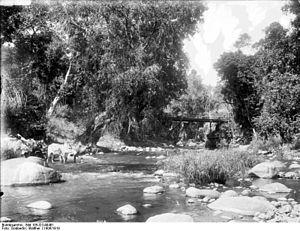
Le Kilimandjaro ou Kilimanjaro est une montagne située dans le Nord-Est de la Tanzanie et composée de trois volcans : le Shira à l'ouest, culminant à 3 962 mètres d'altitude, le Mawenzi à l'est, s'élevant à 5 149 mètres d'altitude, et le Kibo, le plus récent géologiquement, situé entre les deux autres et dont le pic Uhuru à 5 891,8 mètres d'altitude constitue le point culminant de l'Afrique. Outre cette caractéristique, le Kilimandjaro est connu pour sa calotte glaciaire sommitale en phase de retrait accéléré depuis le début du XXᵉ siècle et qui devrait disparaître totalement d'ici 2030 à 2050. La baisse des précipitations neigeuses qui en est responsable est souvent attribuée au réchauffement climatique mais la déforestation est également un facteur majeur. Ainsi, malgré la création du parc national en 1973 et alors même qu'elle joue un rôle essentiel dans la régulation bioclimatique du cycle de l'eau, la ceinture forestière continue à se resserrer.